Ramachandra Guha

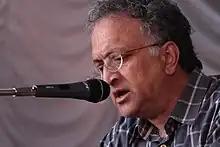
Guha in 2017

He was appointed to BCCI's panel of administrators by the Supreme Court of India on 30 January 2017, as part of the Lodha Committee reforms, only to resign in July of the same year.